Consort Qi (Han dynasty)

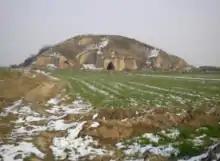
The tomb of Concubine Qi, buried near Emperor Gaozu, in Xianyang, Shaanxi

It is important to note that most of our information about Lady Qi comes from sources whose accuracy might be in question and authors known for hyperbole. Her rival, Empress Lü Zhi, was used to symbolize the supposed dangers of women in power; thus, Lady Qi and her alleged fate have been formed into a rhetorical tool.